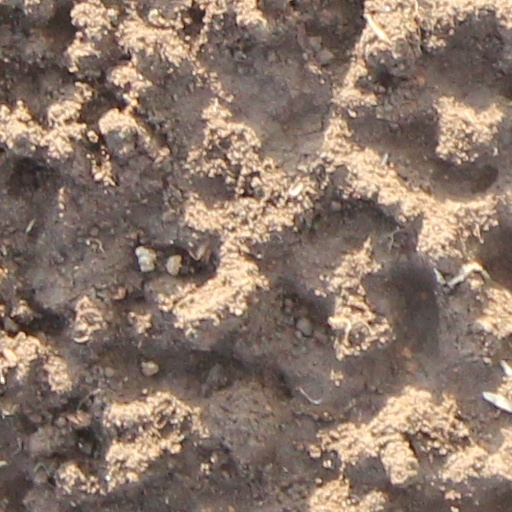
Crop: wheat